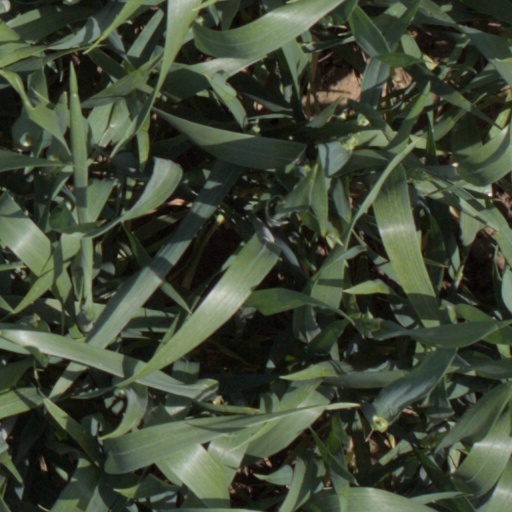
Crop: wheat